Naturalism (philosophy)

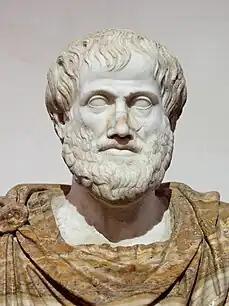
Aristotle, one of the philosophers behind the modern day scientific method used as a central term in methodological naturalism

Western metaphysical naturalism originated in ancient Greek philosophy. The earliest pre-Socratic philosophers, especially the Milesians (Thales, Anaximander, and Anaximenes) and the atomists (Leucippus and Democritus), were labeled by their peers and successors "the "physikoi"" (from the Greek φυσικός or "physikos", meaning "natural philosopher" borrowing on the word φύσις or "physis", meaning "nature") because they investigated natural causes, often excluding any role for gods in the creation or operation of the world. This eventually led to fully developed systems such as Epicureanism, which sought to explain everything that exists as the product of atoms falling and swerving in a void.